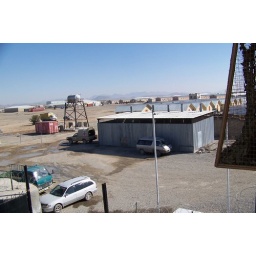
View from gate guard tower. Hospital kitchen is in the metal shed and the hospital is the white building behind the water tank